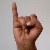
The image shows a hand gesture representing the letter 'I' in Indian Sign Language.